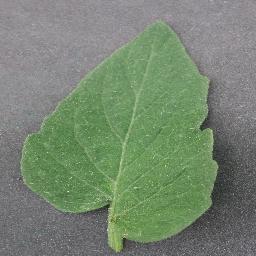
Label: Tomato___healthy